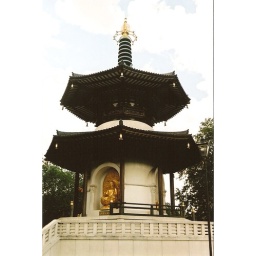
Slap in the middle of Battersea Park, home to many dog walkers.